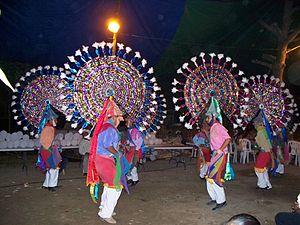
Les langues totonaques sont une famille de langues amérindiennes parlées au Mexique.